Namibia

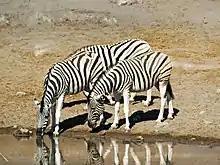
An example of Namibian wildlife, the plains zebra, is one focus of tourism.

Despite the remote nature of much of the country, Namibia has seaports, airports, highways, well-maintained roads, infrastructure and railways (narrow-gauge). It is an important regional transportation hub for its seaports and trade with landlocked neighbouring countries. The Central Plateau already serves as a transportation corridor from the more densely populated north to South Africa, the source of four-fifths of Namibia's imports.